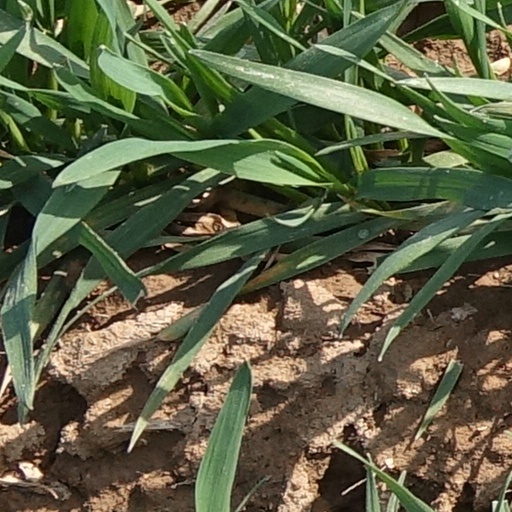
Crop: wheat